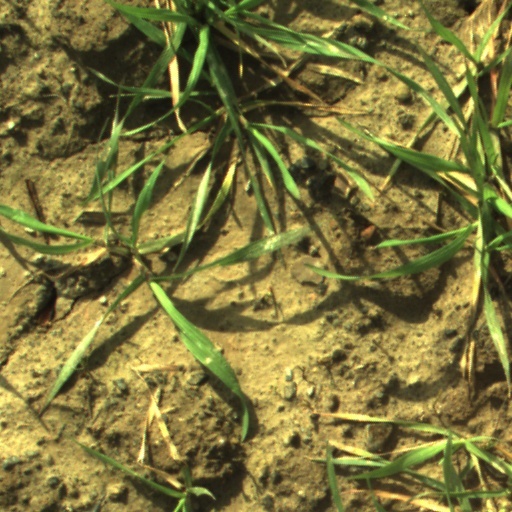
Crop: wheat